Abdul Hamid II

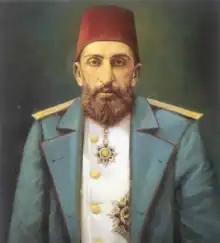
Portrait of Sultan Abdul Hamid II in 1899

Abdülhamid II or Abdul Hamid II (21 September 184210 February 1918) was the 34th sultan of the Ottoman Empire, from 1876 to 1909, and the last sultan to exert effective control over the fracturing state. He oversaw a period of decline with rebellions (particularly in the Balkans), and presided over an unsuccessful war with the Russian Empire (1877–78), the loss of Egypt, Cyprus, Bulgaria, Serbia, Montenegro, Tunisia, and Thessaly from Ottoman control (1877–1882), followed by a successful war against Greece in 1897, though Ottoman gains were tempered by subsequent Western European intervention.